Steve Ovett

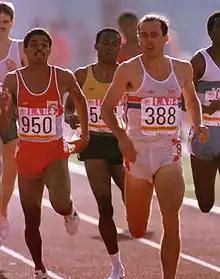
Ovett in an 800 metres quarter-final at the 1984 Summer Olympics

Though in 1980 Ovett had tied Coe's 1500 m world record of 3:32.1, new timing rules came into effect in 1981, which would recognise records over 400 m to the hundredth of a second. This would have the effect of giving Coe sole possession of the record, as Coe ran 3:32.03 to Ovett's 3:32.09. However, Ovett avoided this unusual removal of a record via rule change by setting a new record later in 1980 of 3:31.36.